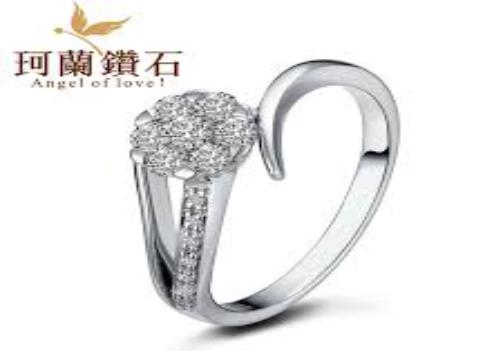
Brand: KELA
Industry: Clothes